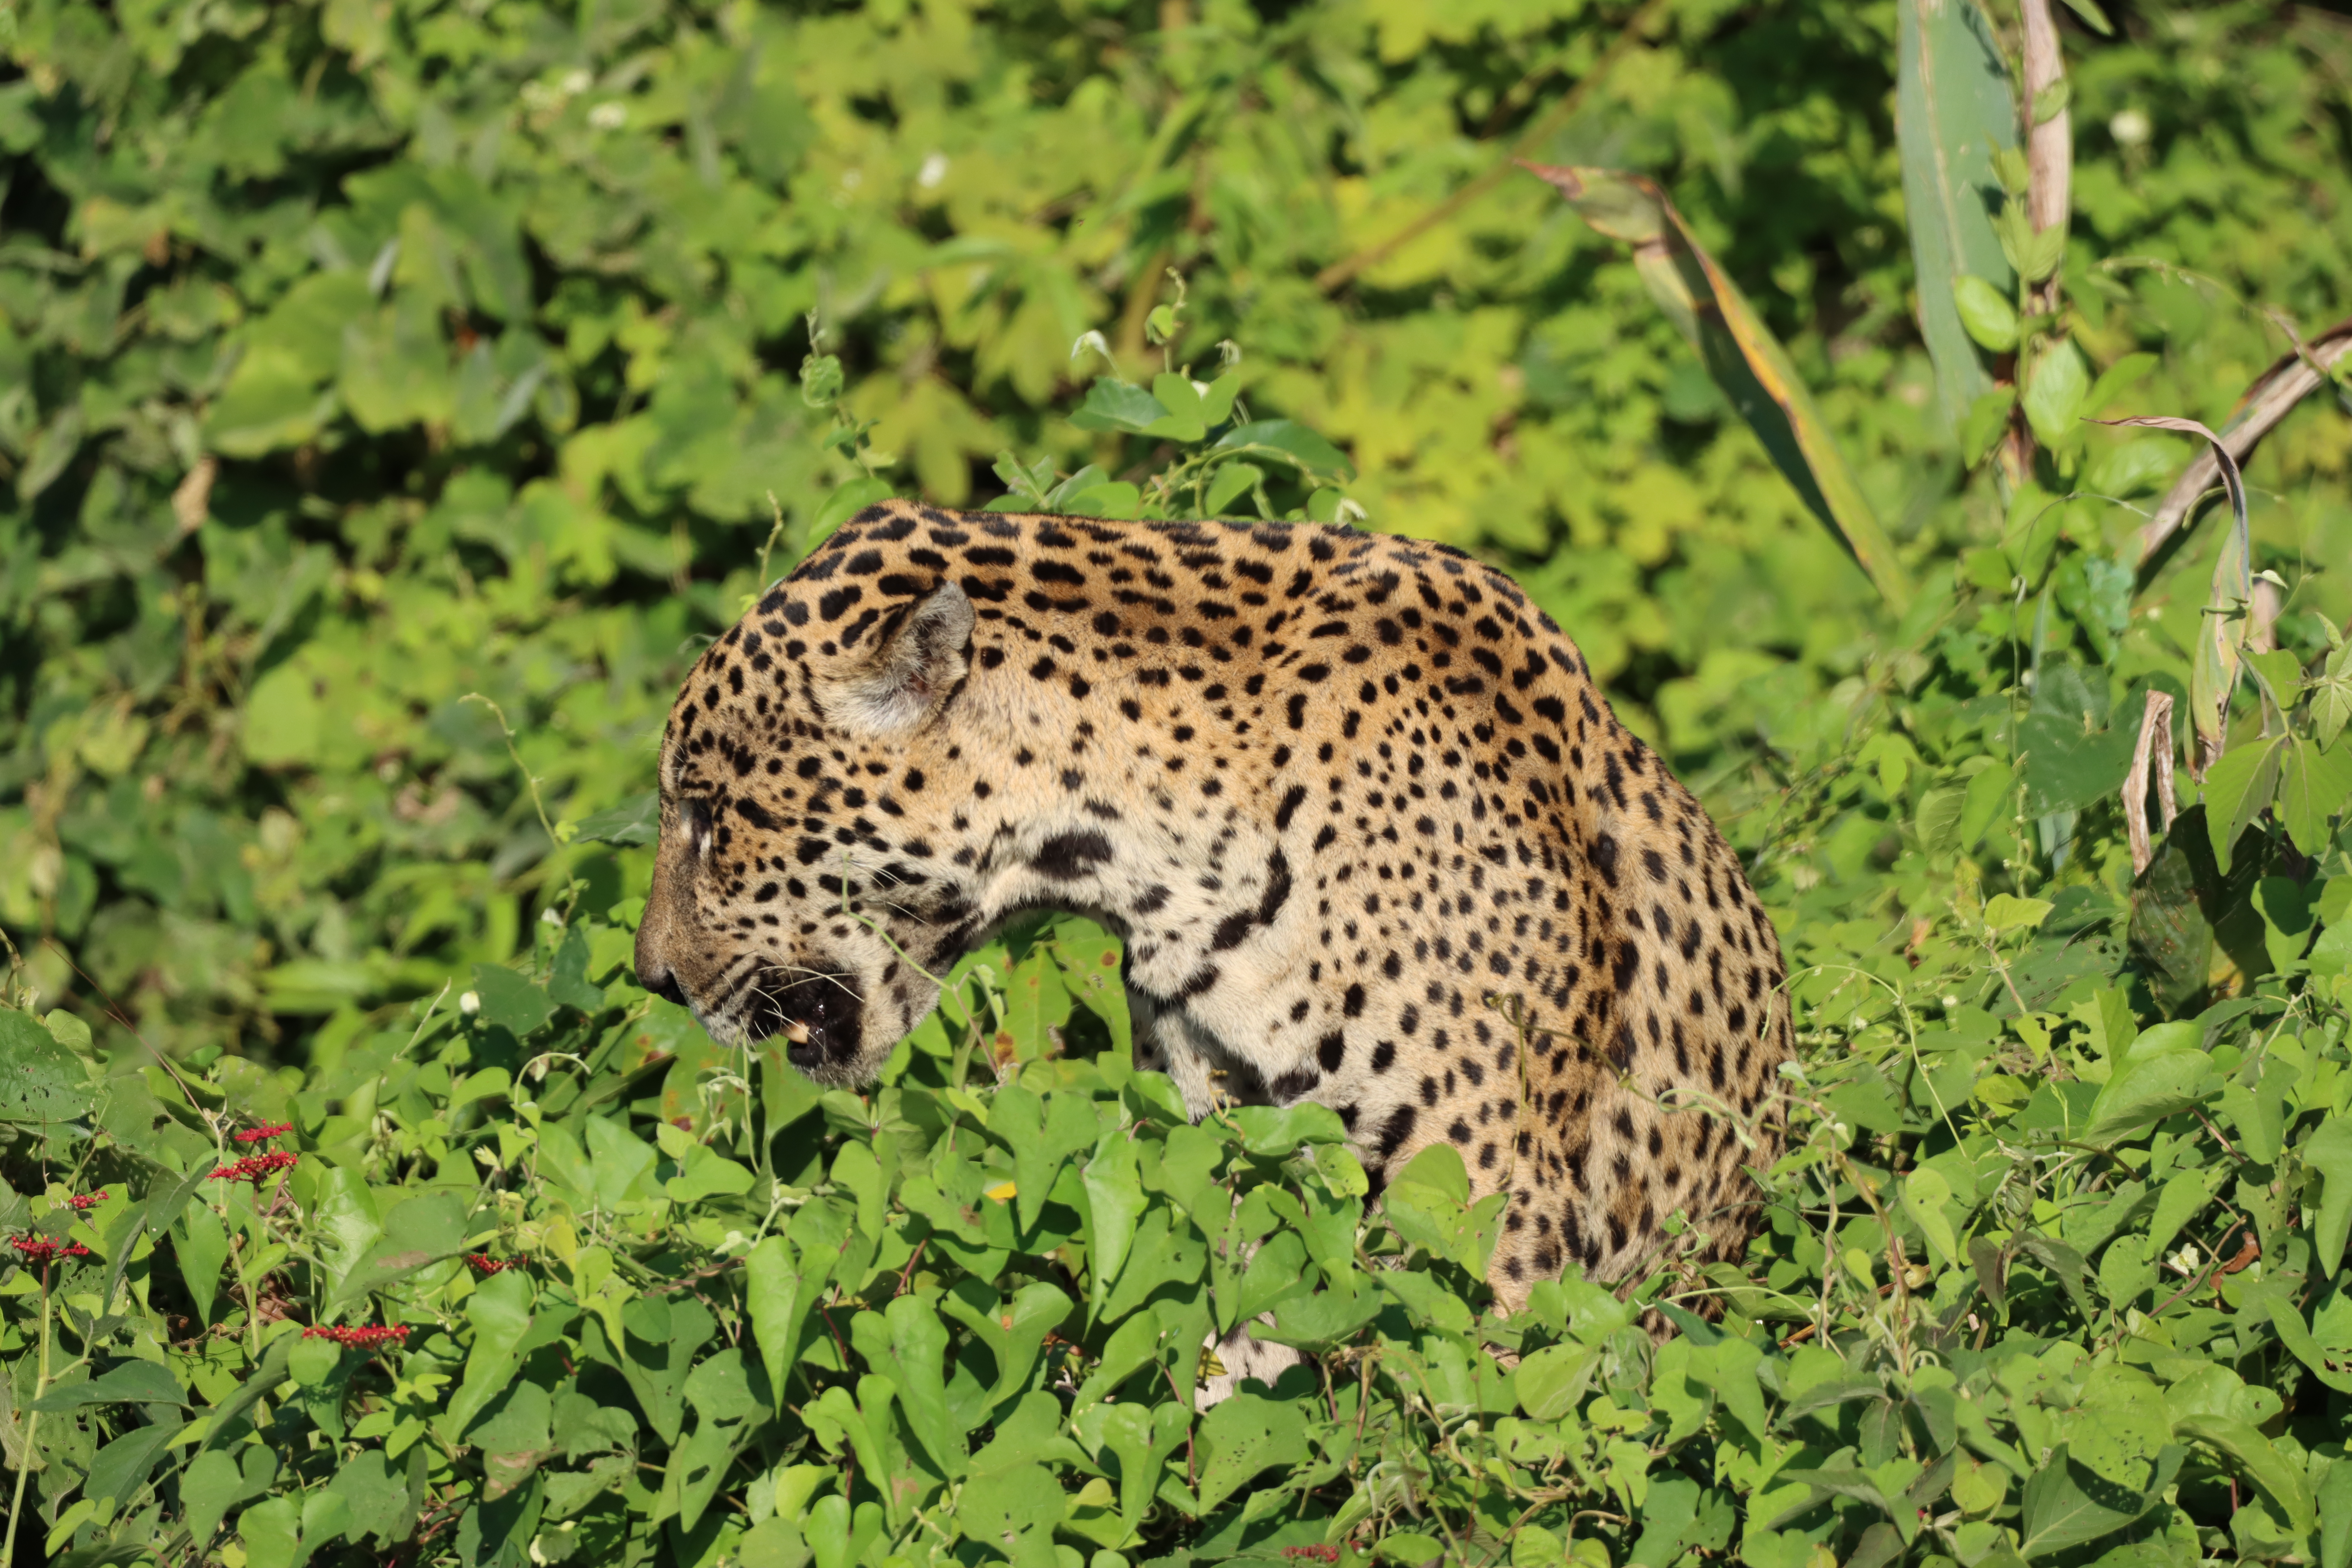
Jaguar: Kwang